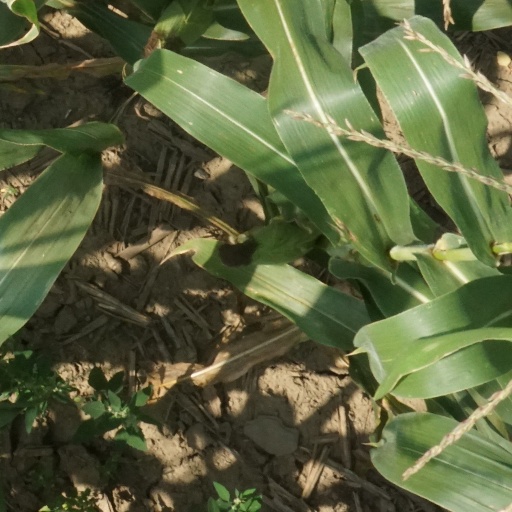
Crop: maize; corn